Bodyguard Kiba (1993 film)

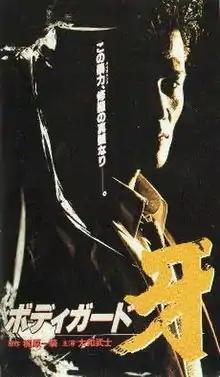

is a 1993 Japanese martial arts/action film directed by Takashi Miike.